2017 Amarnath Yatra massacre

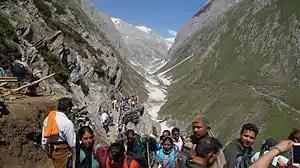
Amarnath Yatra in the glacial heights of Himalayas in the Kashmir Valley.

The 48-day July–August annual Hindu pilgrimage, undertaken by up to 600,000 or more pilgrims to the -high glacial Amarnath cave shrine of iced stalagmite Shiv linga at in Himalayas, is called "Amarnath Yatra". It begins with a mountainous trek from the Nunwan and Chandanwari base camps at Pahalgam and reaches the cave-shrine after night halts at Sheshnag Lake and Panchtarni camps.